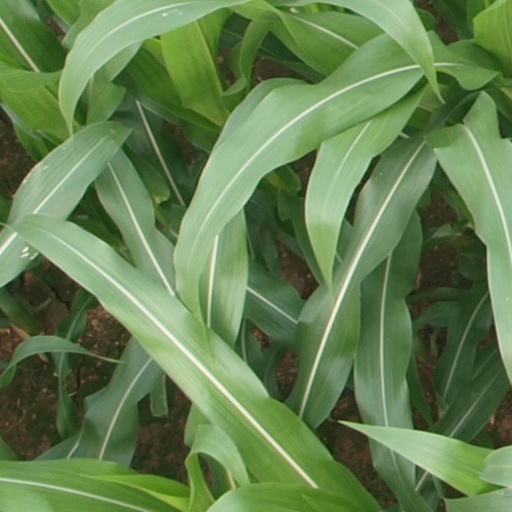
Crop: maize; corn